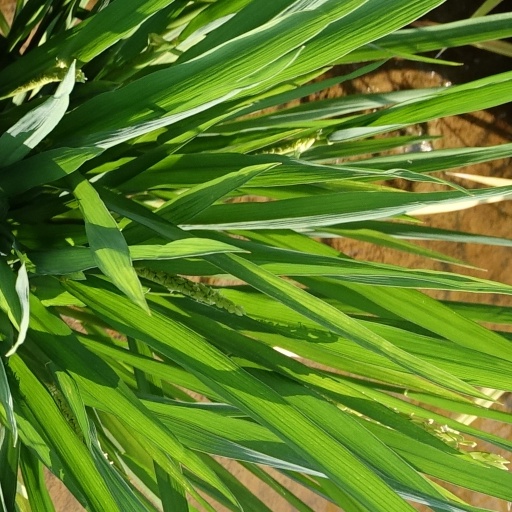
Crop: rice